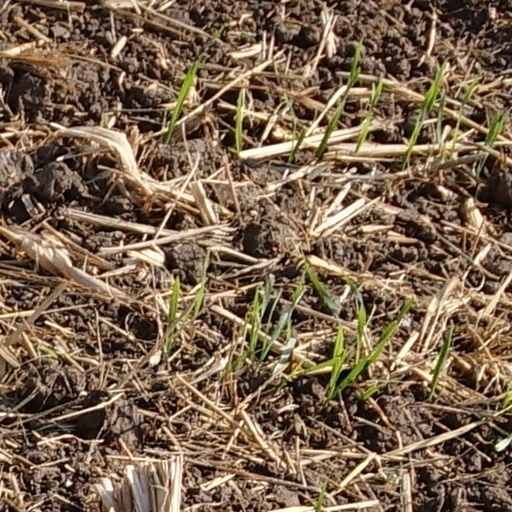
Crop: wheat